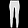
Label: Trouser